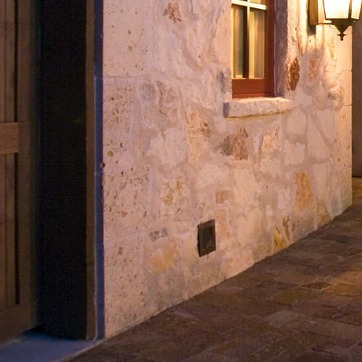
Material: stone